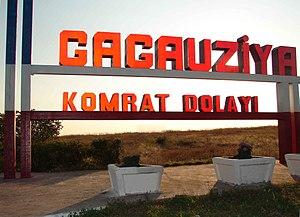
La Gagaouzie, officiellement l'Unité territoriale autonome de Gagaouzie, est une région autonome du sud de la République de Moldavie, près de la frontière avec l'Ukraine.